Hannah Longshore

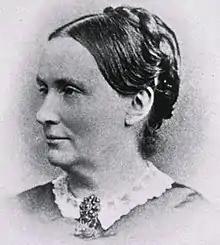

Hannah E. Longshore ( Myers; May 30, 1819October 19, 1901) was an American physician and the first woman to be appointed to the faculty of an American medical college, at the Woman's Medical College of Pennsylvania, where she was part of the first graduating class. She then taught at the college and later at Pennsylvania Medical University before opening a private practice.